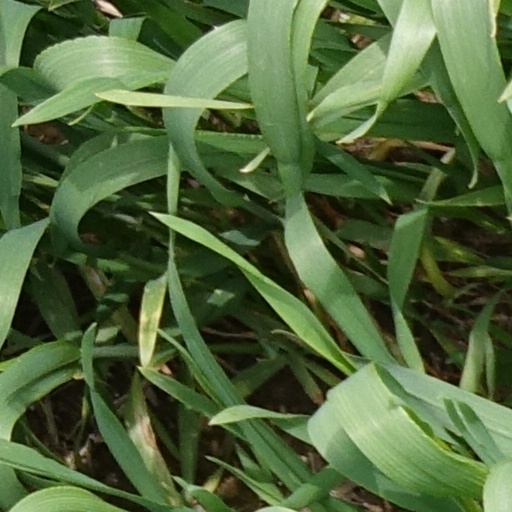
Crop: wheat